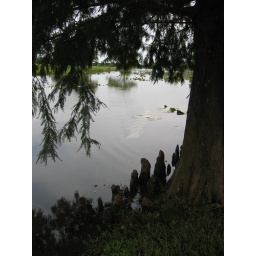
It was getting ready to rain, so the gray sky is reflected in the pond.